Anna Turvey

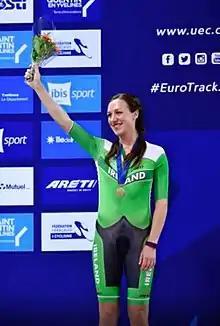
Anna Turvey European Track Cycling Championships 2016

Anna Turvey (born 5 February 1980) is a racing cyclist competing for Ireland. She holds the Irish National records for the 10 miles, 25 miles and 50 miles individual time trials.